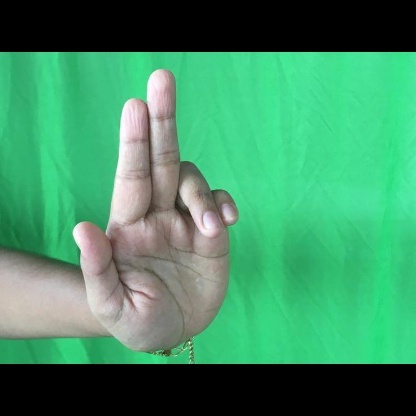
Mudra: Ardhapathaka